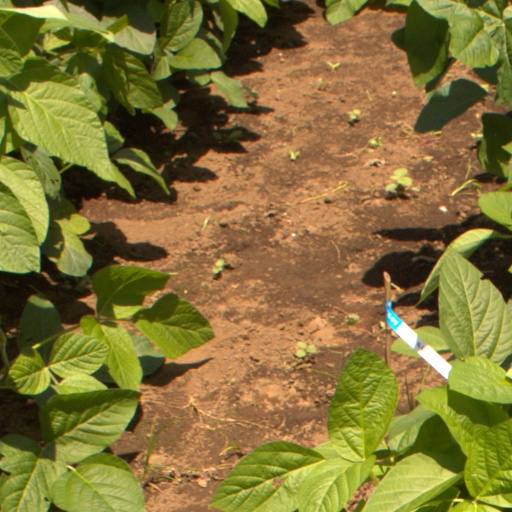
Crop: soybean